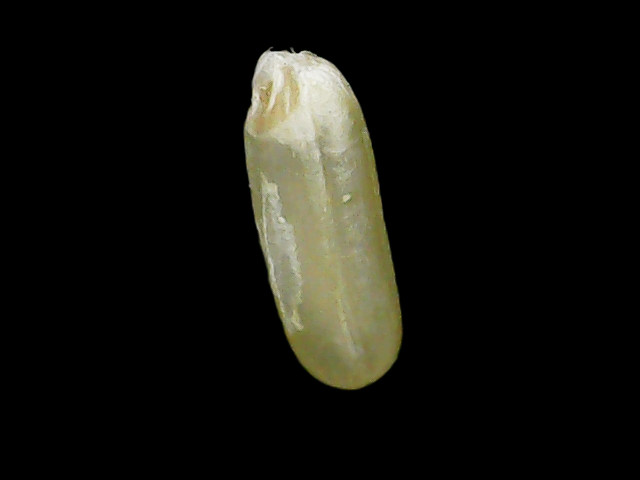
Rice variety: Binadhan7